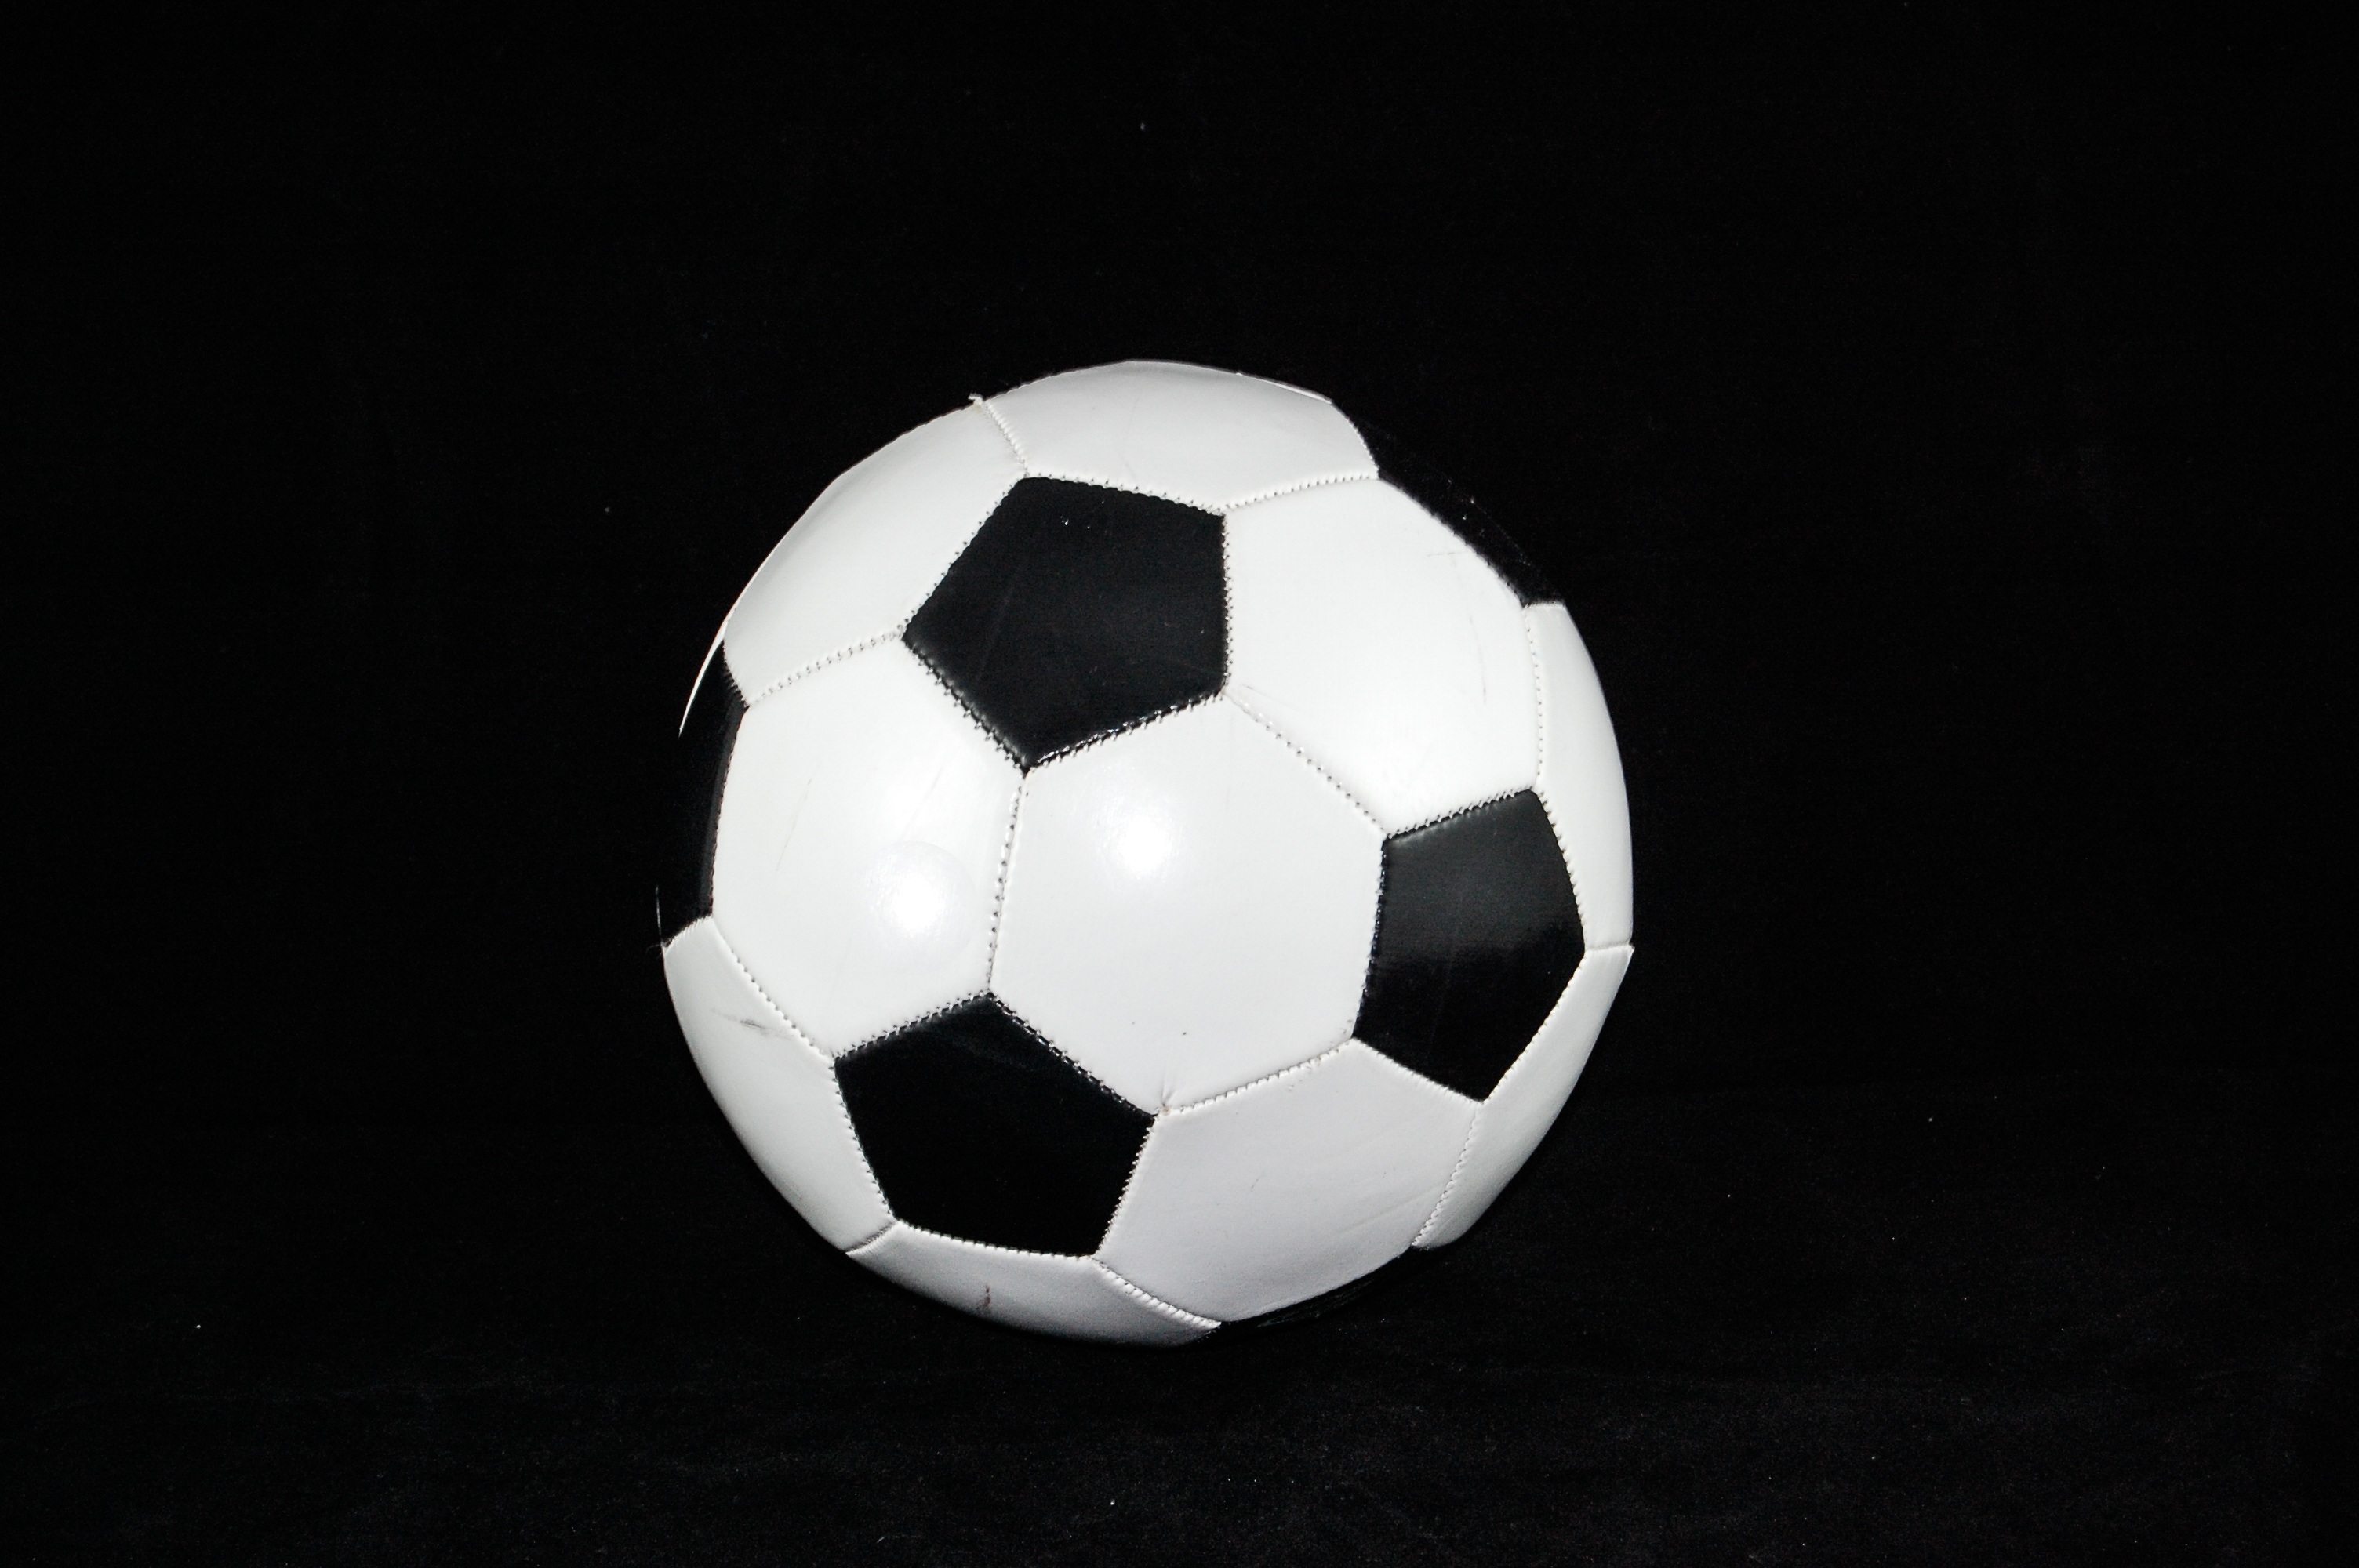
white, sport, wheel, game, black, football, sports equipment, ball, the ball